Mariano Padilla y Ramos

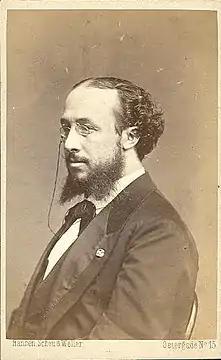
Mariano Padilla y Ramos (photograph by Hansen, Schou & Weller)

Francisco de Asís Mariano del Carmen Marco Padilla y Ramos; 18 July 1843 – 21 November 1906), known as Mariano Padilla y Ramos, was a Spanish operatic baritone who excelled in the title role of Mozart's "Don Giovanni".